The Boat Race 1895

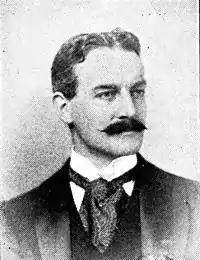
R. C. Lehmann coached Oxford, despite having been a Cantabrigian and former captain of 1st Trinity Boat Club.

The Boat Race is a side-by-side rowing competition between the boat clubs of University of Oxford (sometimes referred to as the "Dark Blues") and the University of Cambridge (sometimes referred to as the "Light Blues"). The race was first held in 1829, and since 1845 has taken place on the Championship Course on the River Thames in southwest London. The rivalry is a major point of honour between the two universities; as of 2014 it is followed throughout the United Kingdom and broadcast worldwide. Oxford went into the 1895 race as reigning champions, having beaten Cambridge by lengths in the previous year's race, and held the overall lead, with 28 victories to Cambridge's 22 (excluding the "dead heat" of 1877).